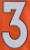
Number: 3